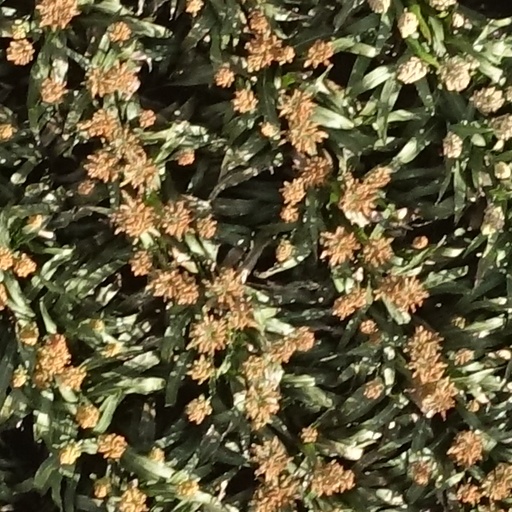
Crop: sorghum